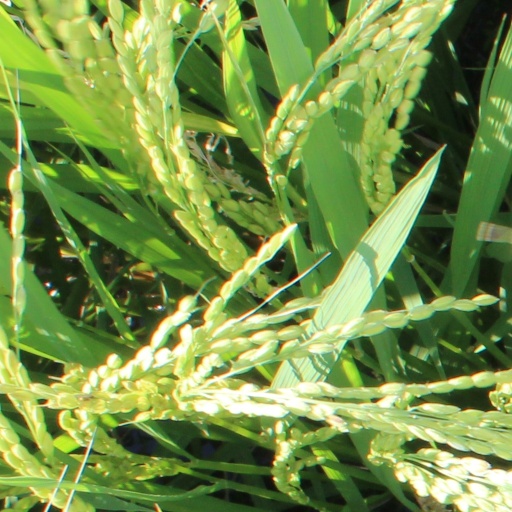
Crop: rice